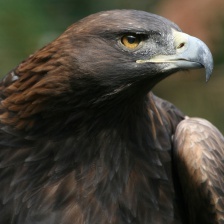
Species: GOLDEN EAGLE
Scientific name: AQUILA CHRYSAETOS